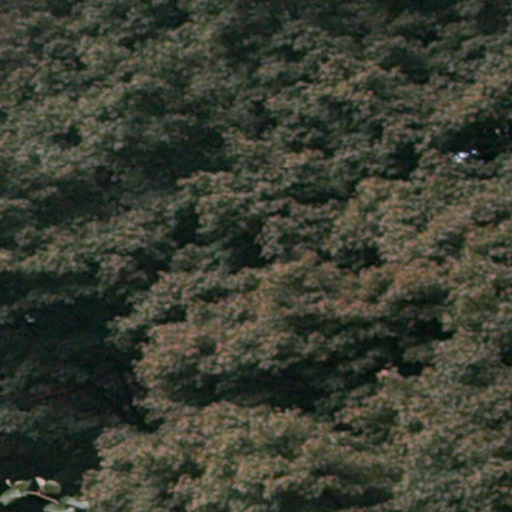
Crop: cassava